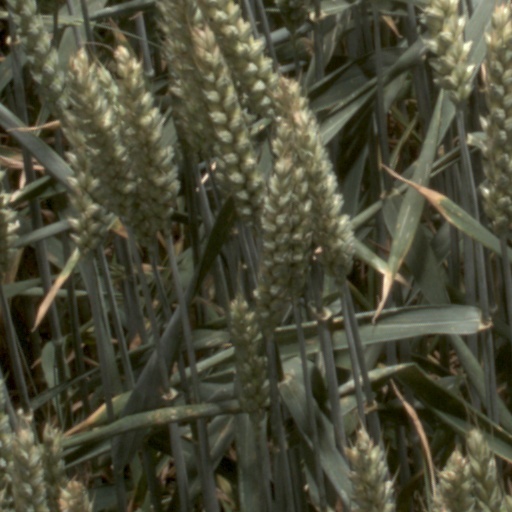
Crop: wheat